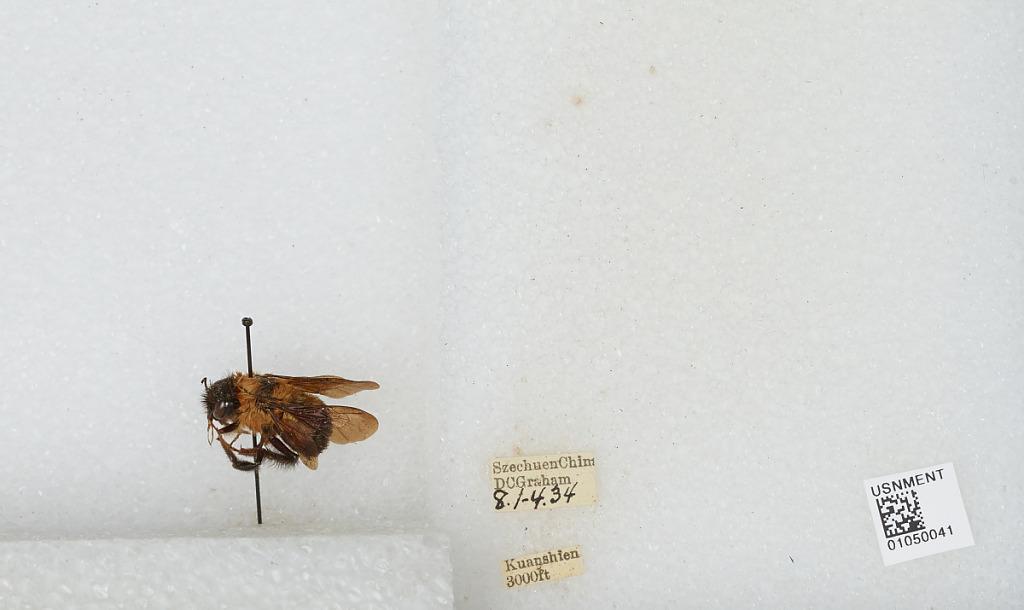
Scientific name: Bombus sp.
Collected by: D. Graham
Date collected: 1934-8-1
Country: China
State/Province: Sichuan
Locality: Kuanshien